Miguel Hidalgo, Mexico City

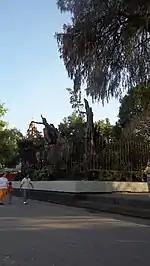
Remnants of the "Tree of the Sad Night" in the Popotla neighborhood, historically part of Tacuba

Tacuba was called Tlacopan in the pre Hispanic period. Tacuba is derived from the former Nahuatl name "Tlacopan" and means place of the jarilla plant. It was conquered by Azcapotzalco which placed Totoquihuatzin as governor. When the Tenochtitlan and Texcoco decided to ally against Azcapotzalco, Tlacopan did not resist and for this reason is considered to be the third of the Aztec Triple Alliance. Tacuba's importance led to the construction of a causeway over the lake linking it with Tenochtitlan. Today, this causeway still exists as a major thoroughfare called Calzada Mexico-Tacuba.